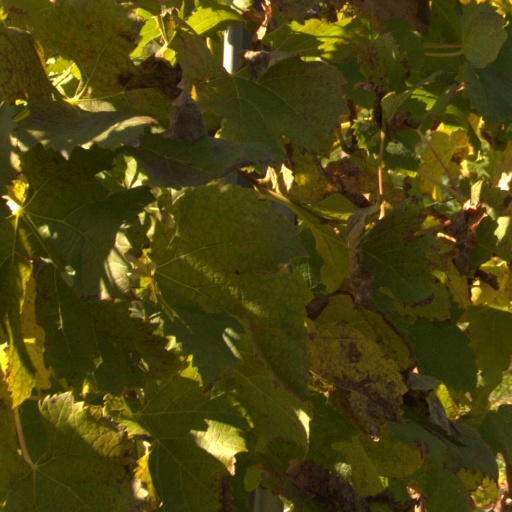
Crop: grape